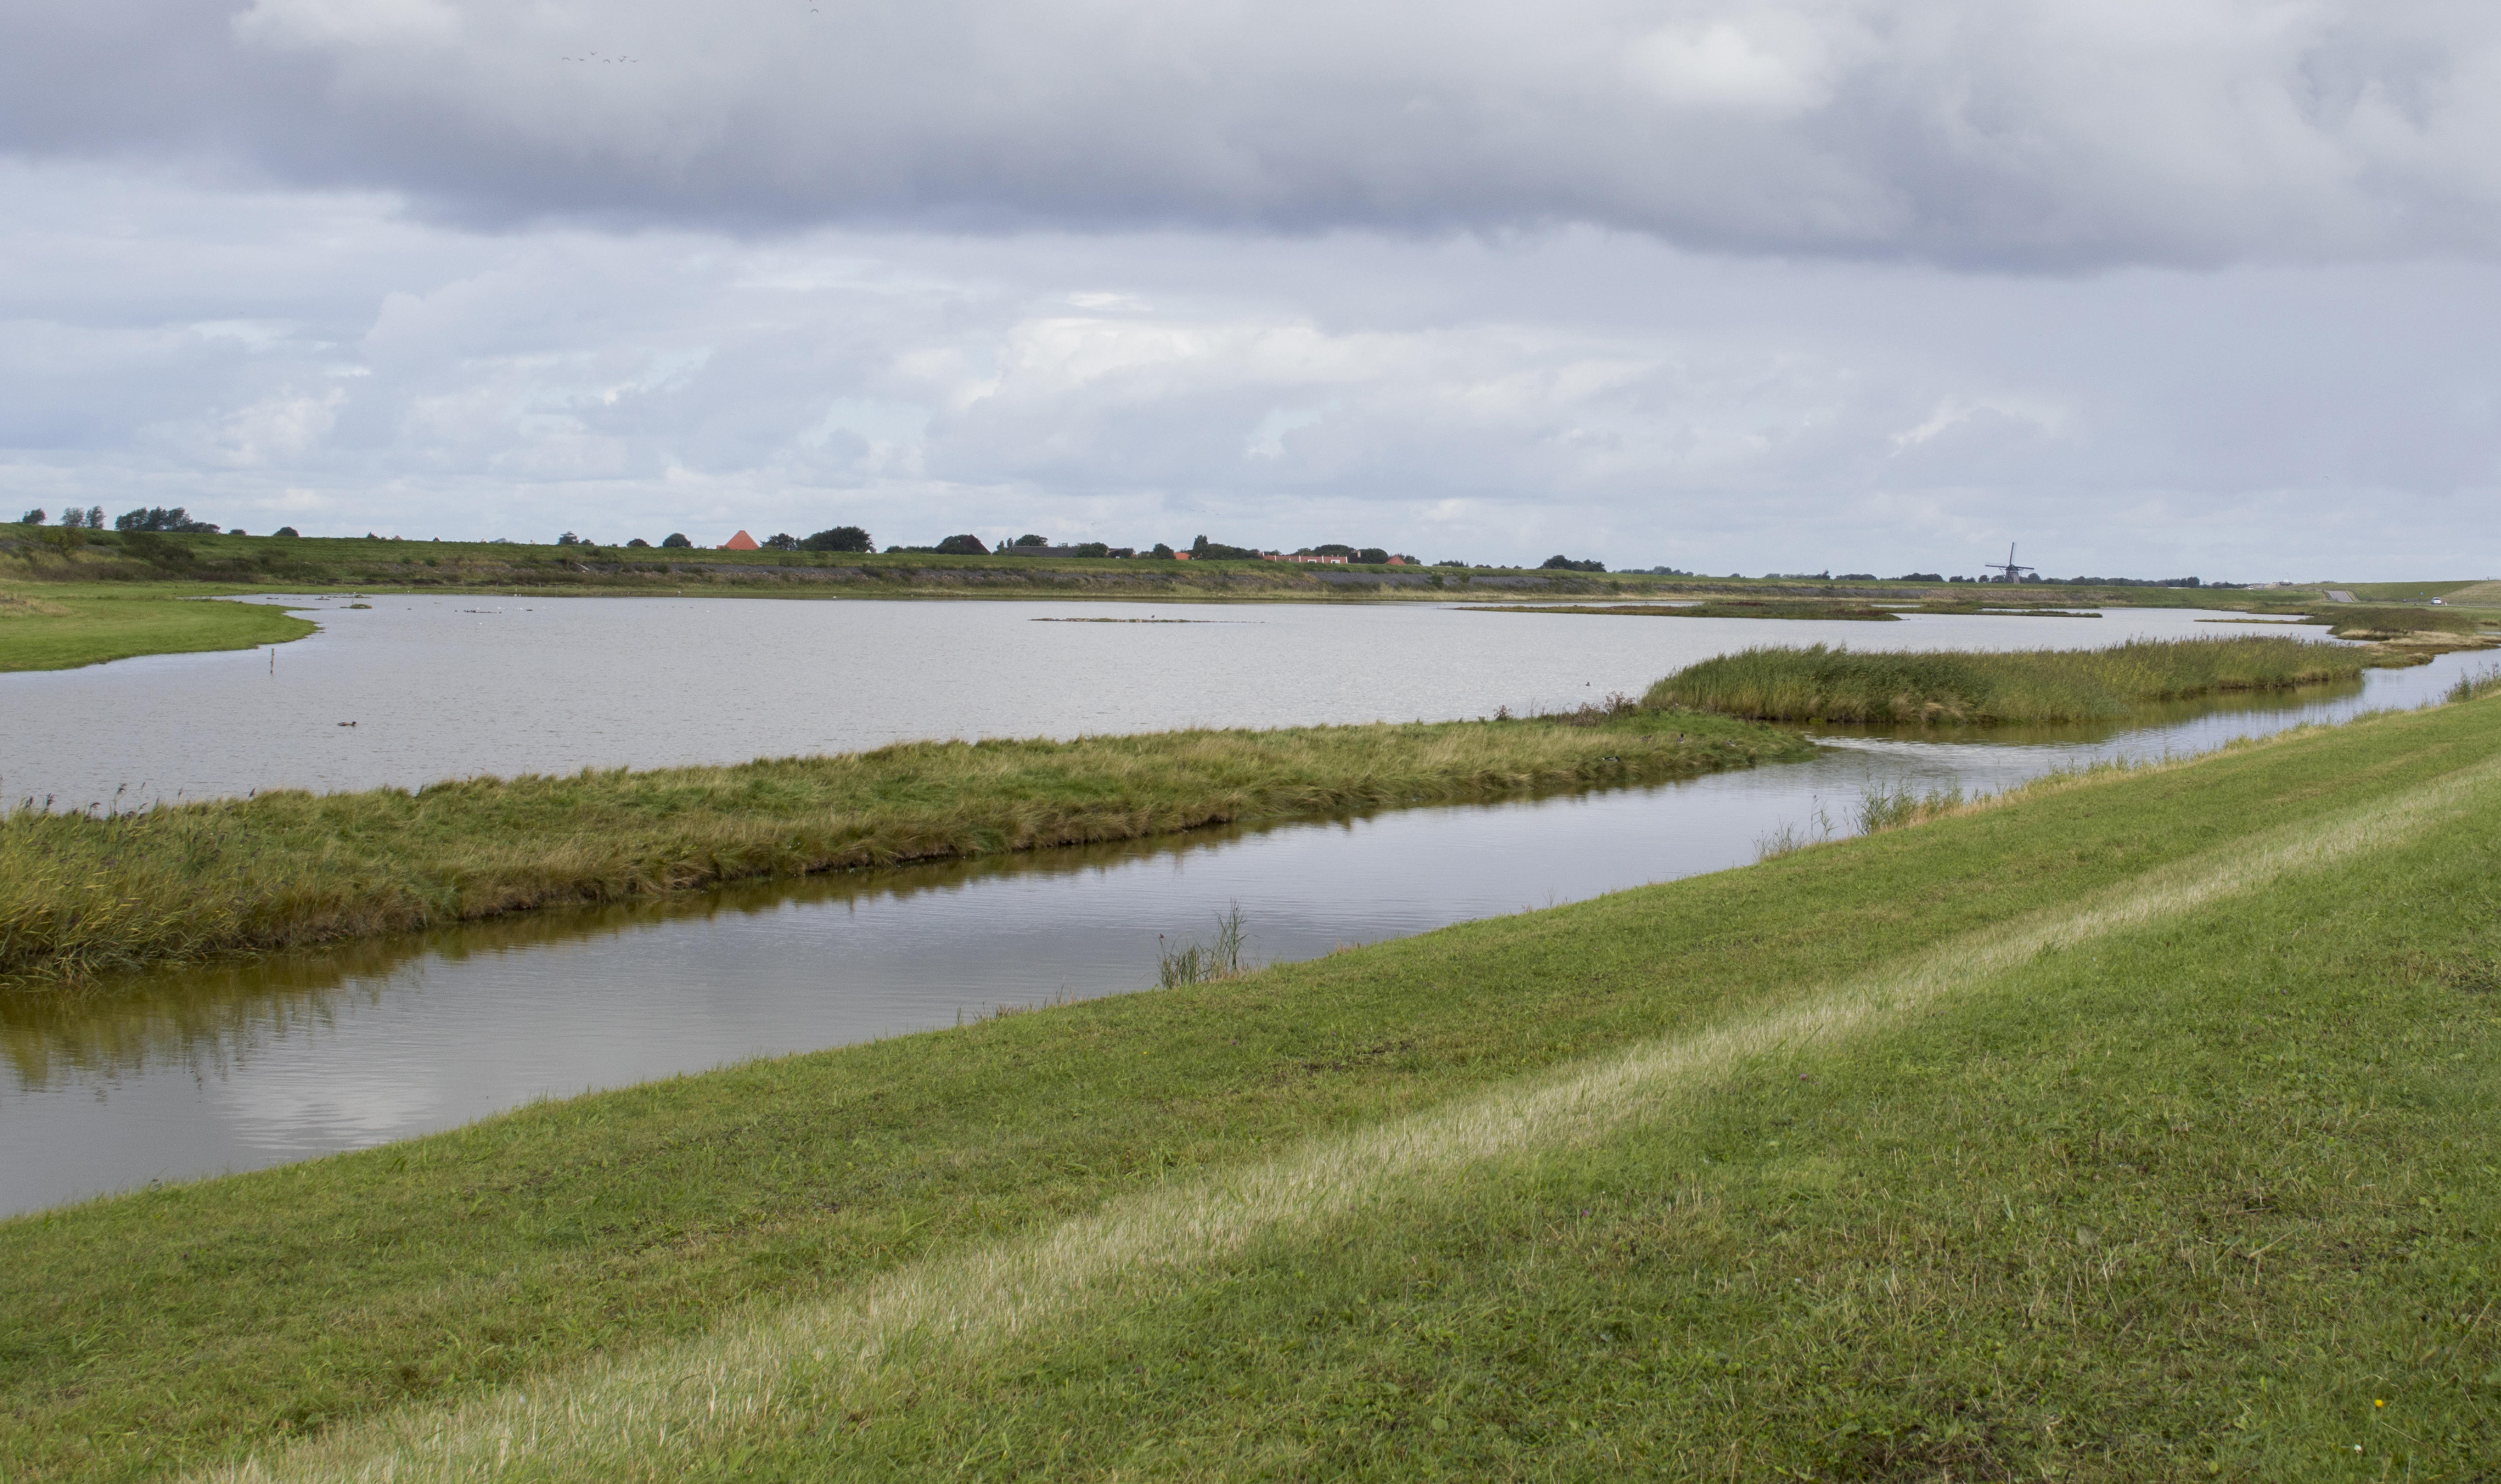
beach, landscape, sea, coast, water, outdoor, marsh, sky, photography, meadow, lake, river, photo, pond, reservoir, nikon, waterway, plain, holland, nederland, netherlands, polder, grassland, dutch, outdoorphotography, picture, photograph, wetland, bog, floodplain, fotos, foto, fotografie, habitat, loch, ecosystem, estuary, paulvandevelde, pdvandevelde, padagudaloma, natuurfotografie, naturephotographer, dordrecht, nederlandinfotos, texel, pvdvfotografie, pdvandeveldedordrecht, nederlandsefotografie, dutchphotogaraphy, totallydutch, fotografienederland, hollandsefotografie, fotografieholland, salt marsh, oost, lancasterdijk, natuurgebied, natural environment, geographical feature